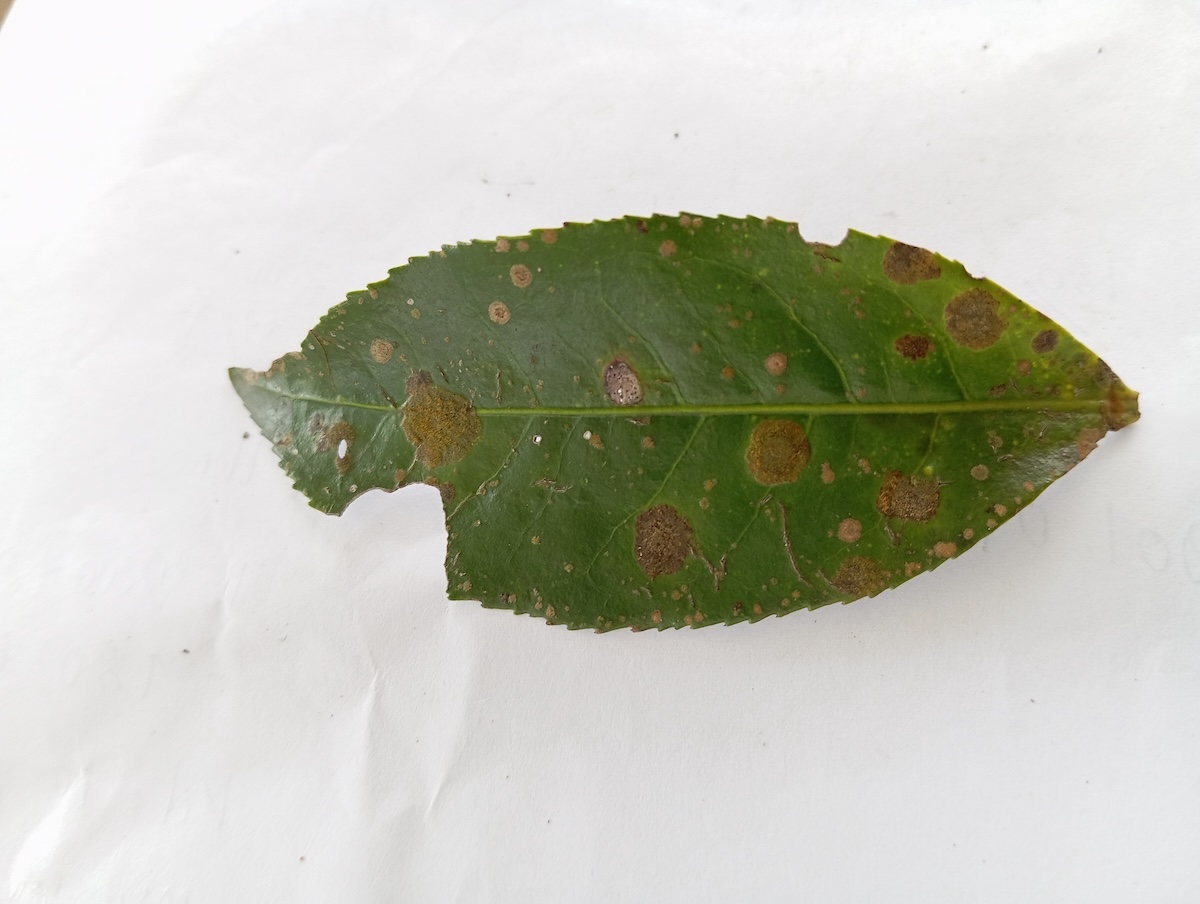
Label: Tea algal leaf spot